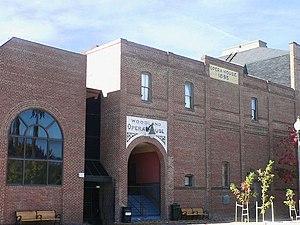
Le Woodland Opera House est monument listé au Registre national des lieux historiques de la ville de Woodland. Il est l'un des quatre opéras du XIXᵉ siècle à être encore opérationnel en Californie.